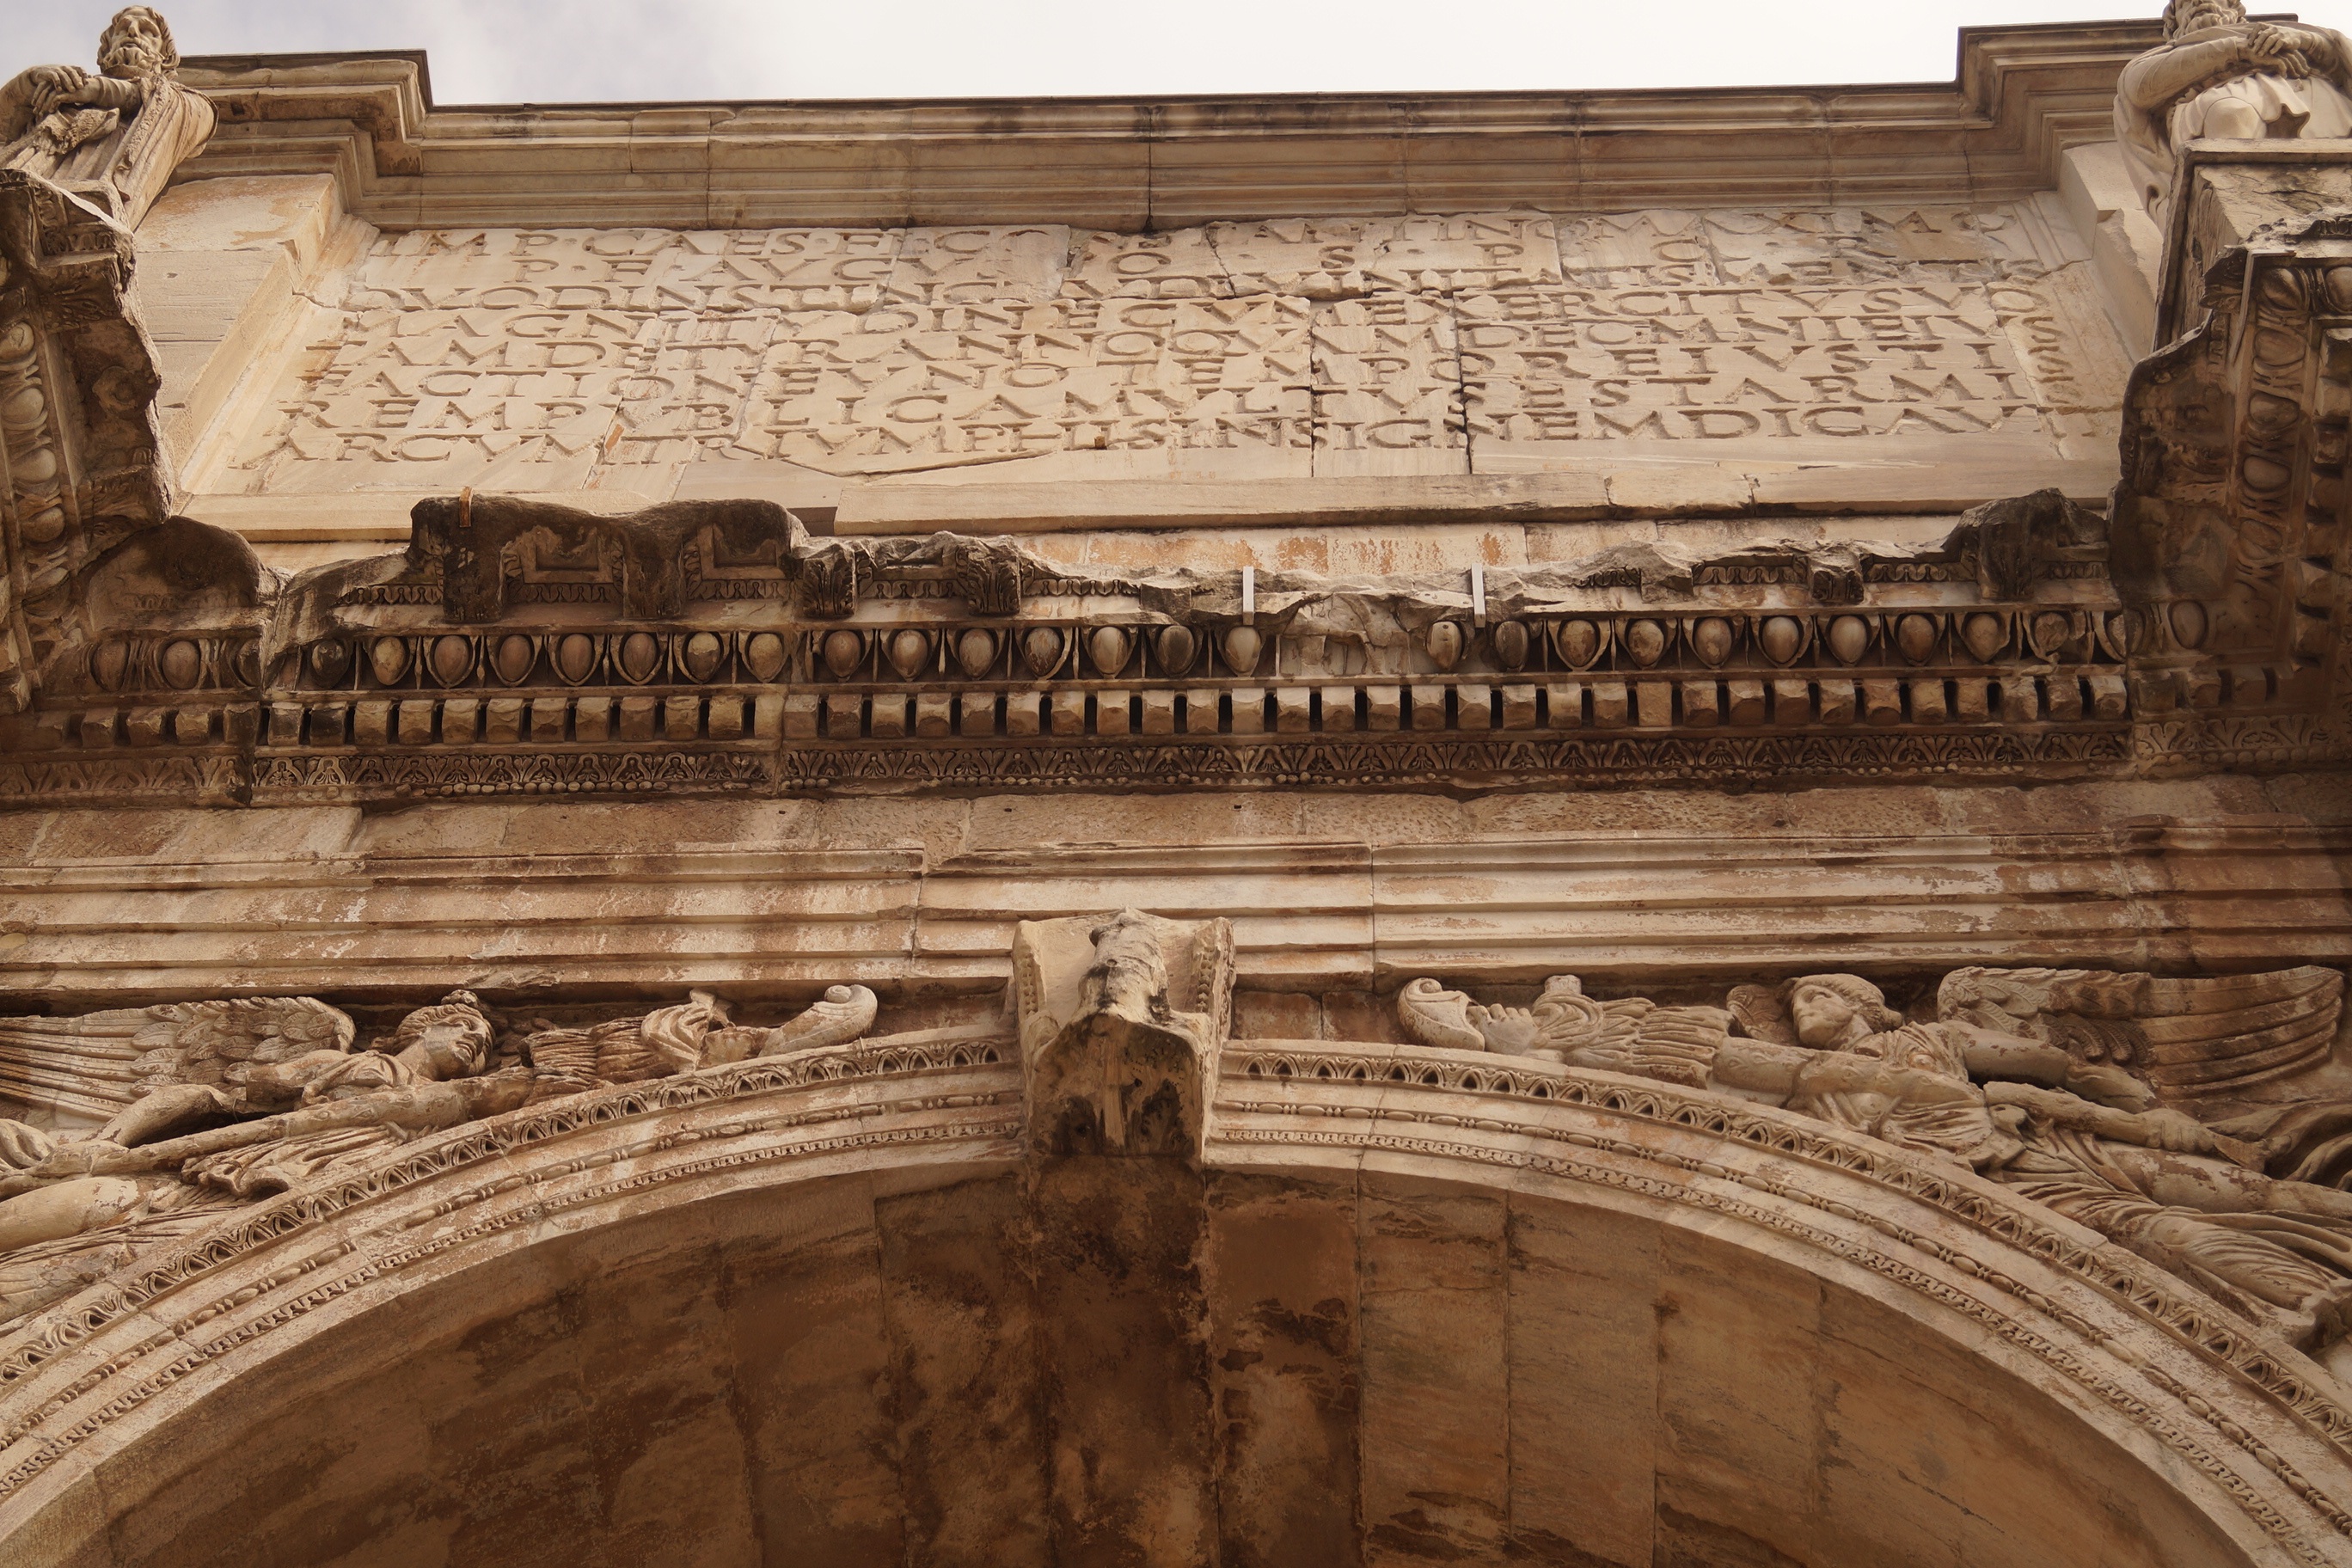
architecture, structure, building, palace, arch, landmark, cathedral, place of worship, temple, monastery, history, basilica, carving, written, ancient rome, roman holiday, arch of constantine, ancient history, ancient roman architecture